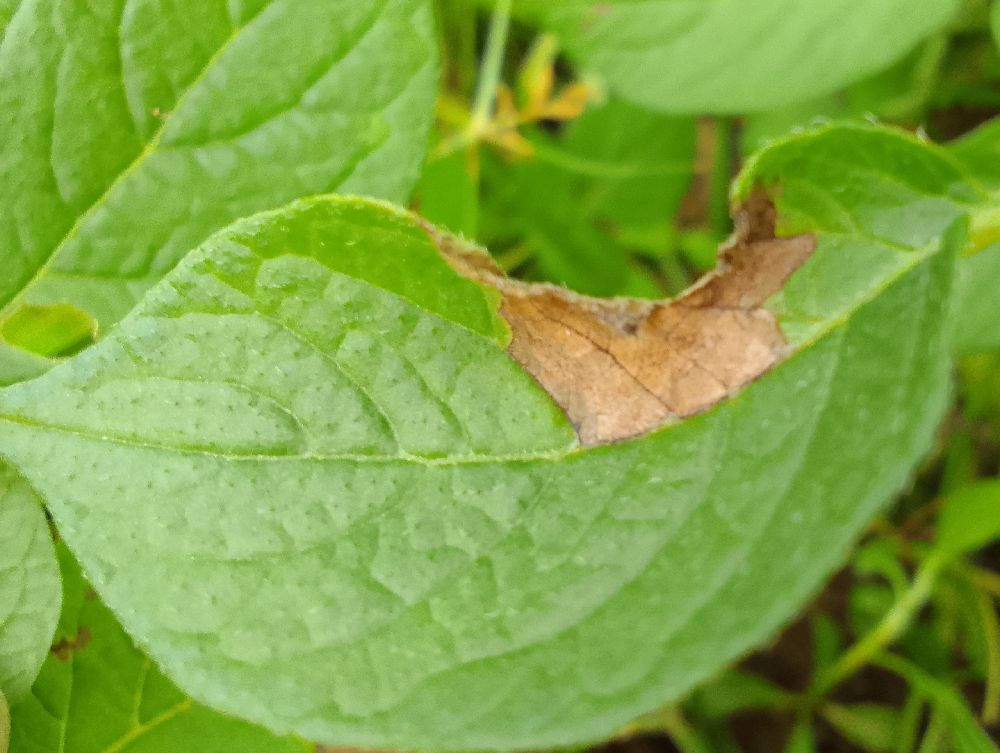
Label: Late blight